Brazilian thrash metal

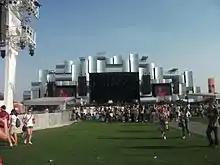
Stage at Rock in Rio festival in Rio de Janeiro

During the early 80s, bands from the United States, Germany and Canada, such as Metallica and Slayer (U.S.), Destruction and Kreator (Germany), and Voivod and Exciter (Canada) appeared. In this decade, Brazil experienced a shift from dictatorship to democracy, while also facing economic instability. At the same time, Brazil had a growing metal and rock scene and was influenced by the same music subgenres: New Wave of British Heavy Metal (NWOBHM) and hardcore punk.